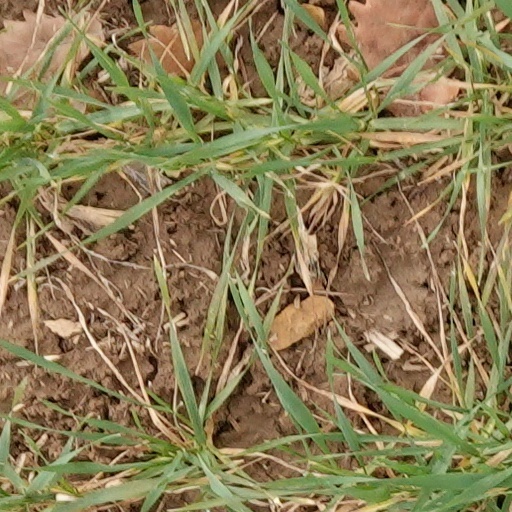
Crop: wheat